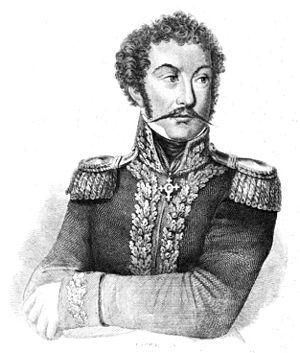
Giuseppe Maria Rosaroll-Scorza est un général et patriote italien, rédacteur de plusieurs traités militaires, d'abord général de l'armée des Deux-Siciles, il est enfin tombé au combat pour la Grèce lors de la guerre d'indépendance grecque. Il est en outre le père du patriote Cesare Rosaroll.